University of Alabama

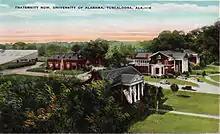
Fraternity Row, c. 1943

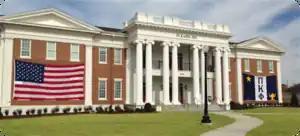
Pi Kappa Phi, Omicron Chapter

The University of Alabama has 2.9 million document volumes, along with nearly 100,000 uncatalogued government documents in its collection; of these, 2.5 million volumes are held by the University Libraries. The University Libraries system has six separate libraries.